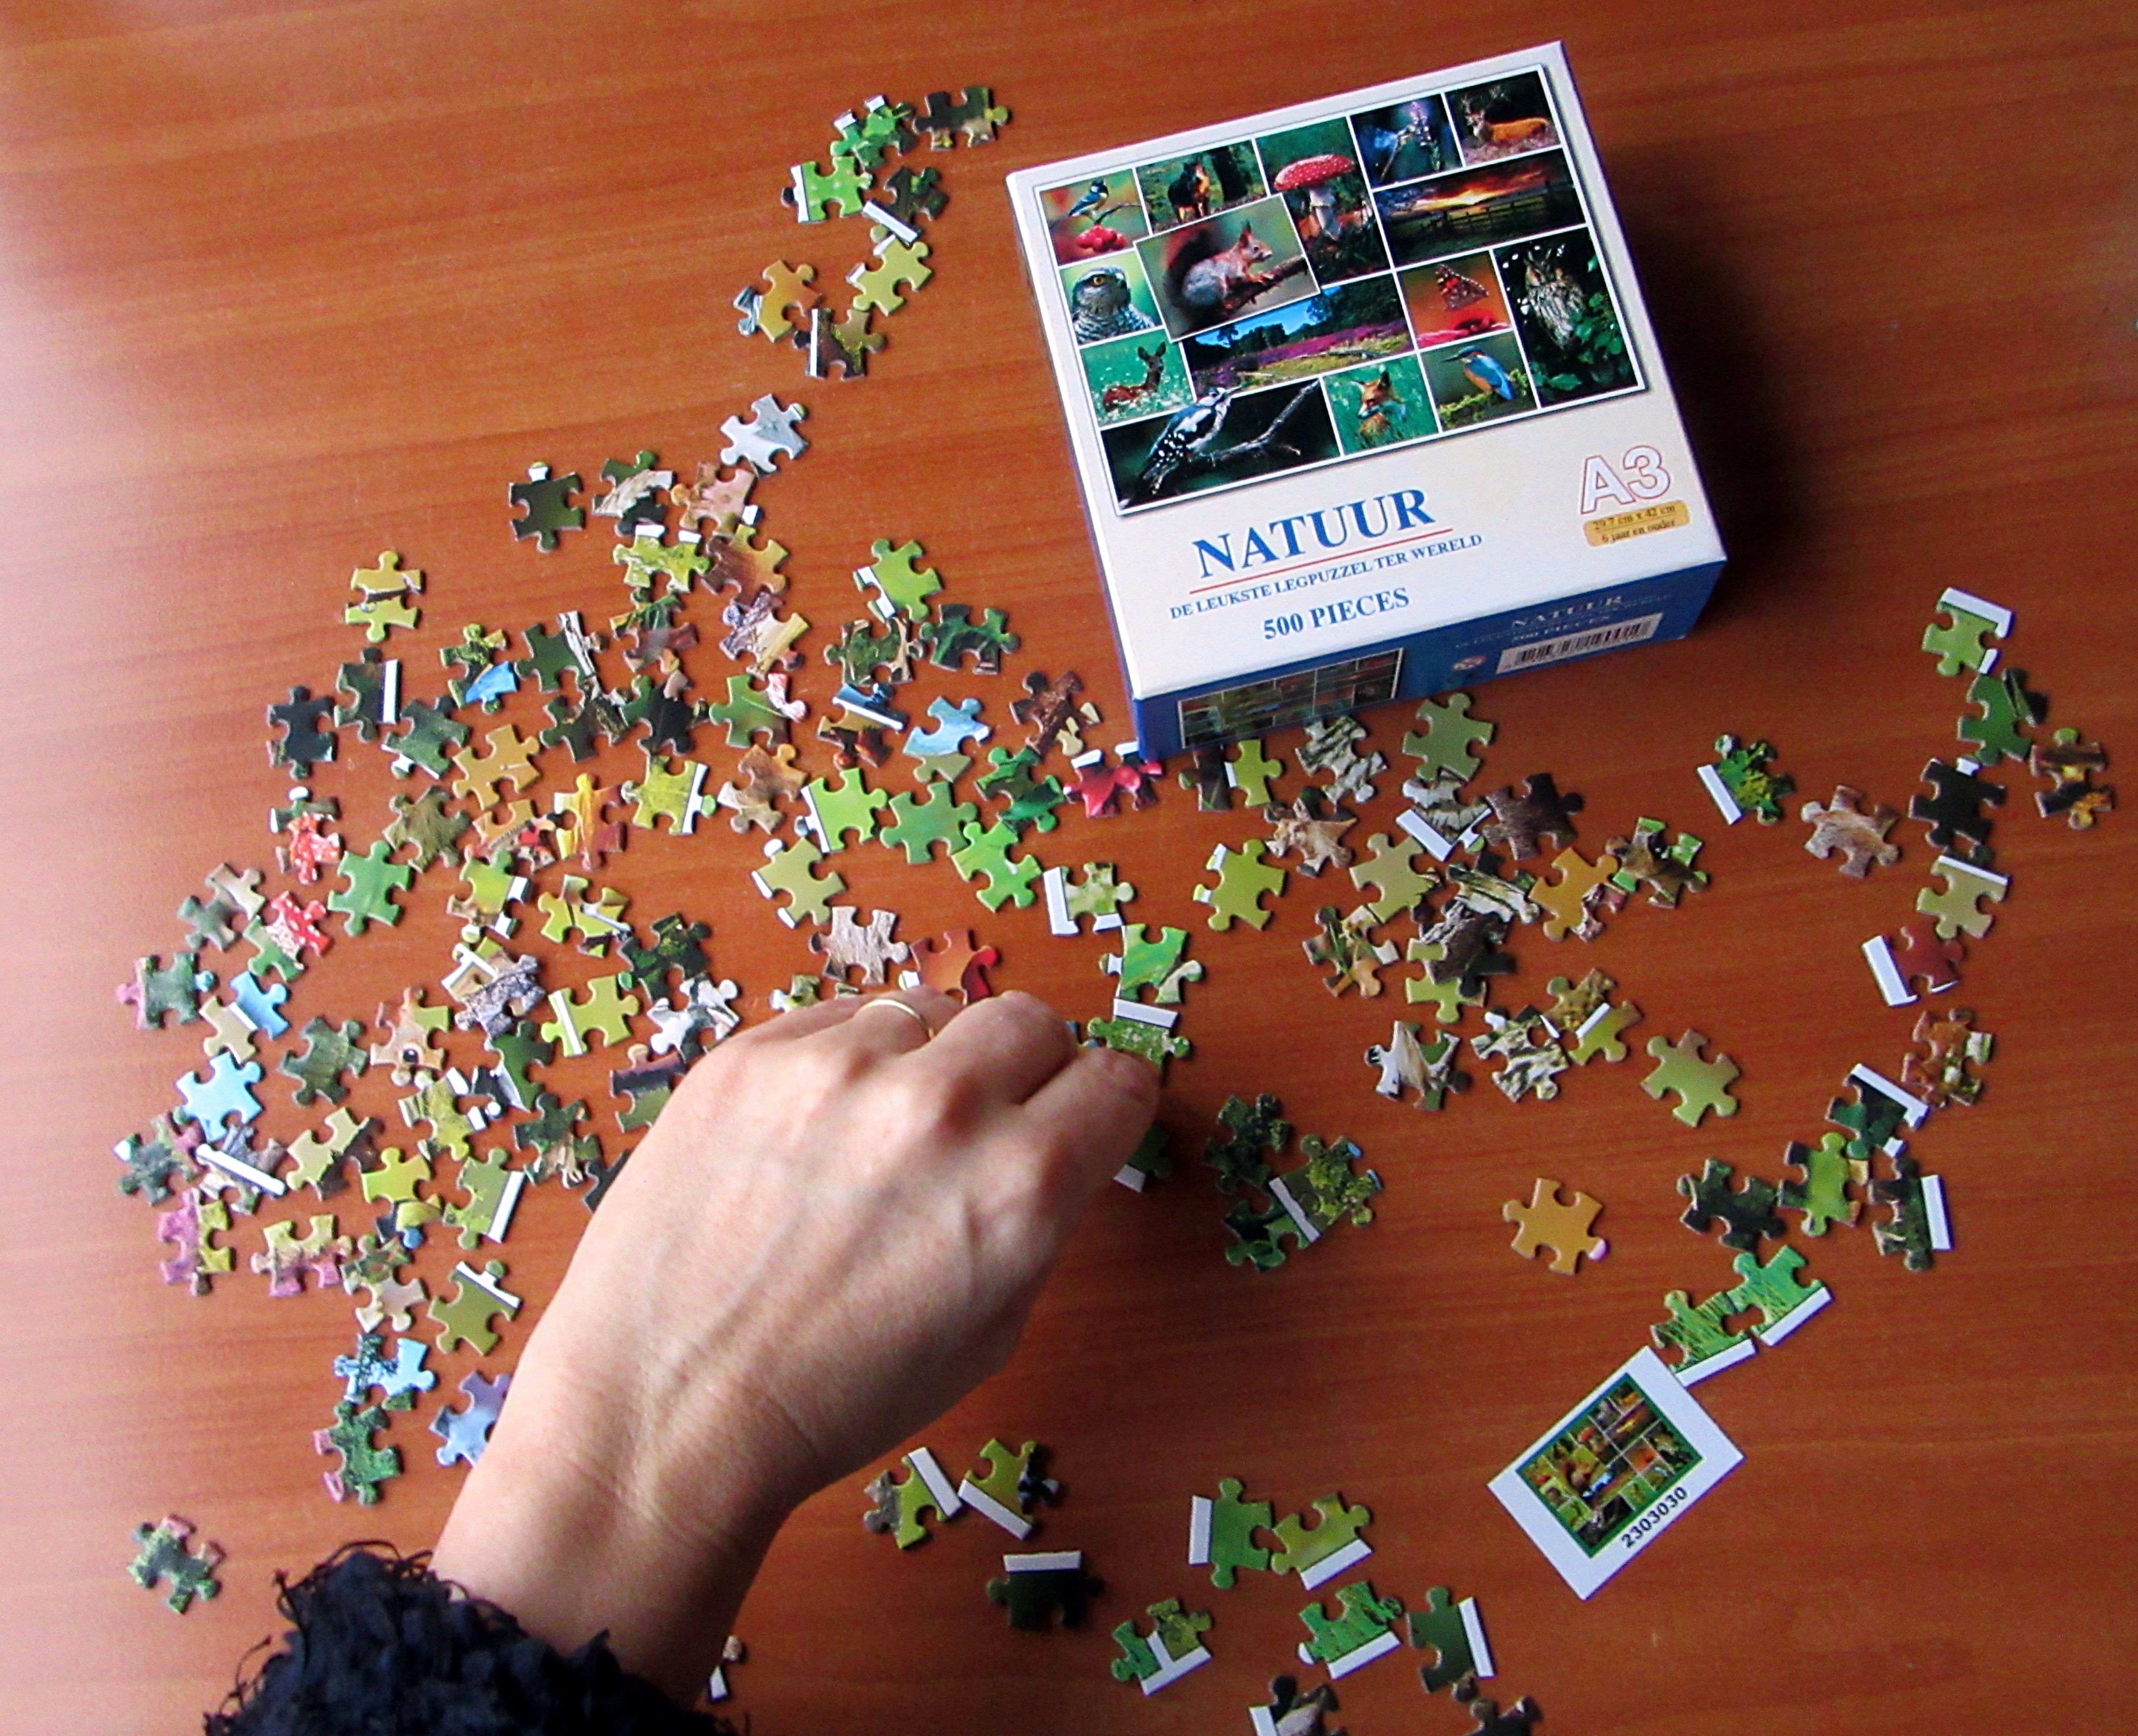
hand, play, relax, toy, relaxation, fingers, puzzle, games, luck, screenshot, jigsaw puzzle, tabletop game, puzzling